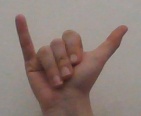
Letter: ya